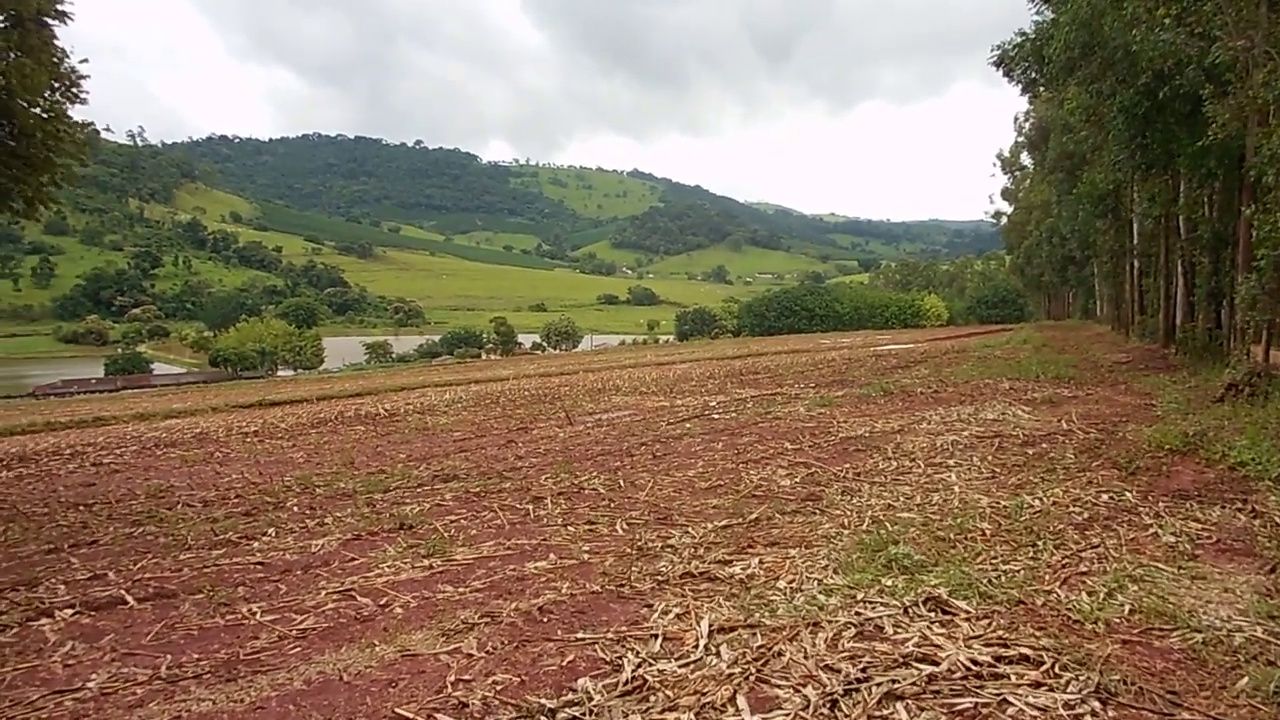
Fire: no
Smoke: no